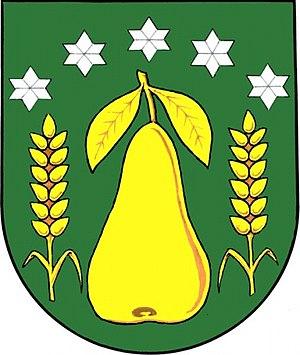
Hruška est une commune du district de Prostějov, dans la région d'Olomouc, en République tchèque. Sa population s'élevait à 254 habitants en 2018.